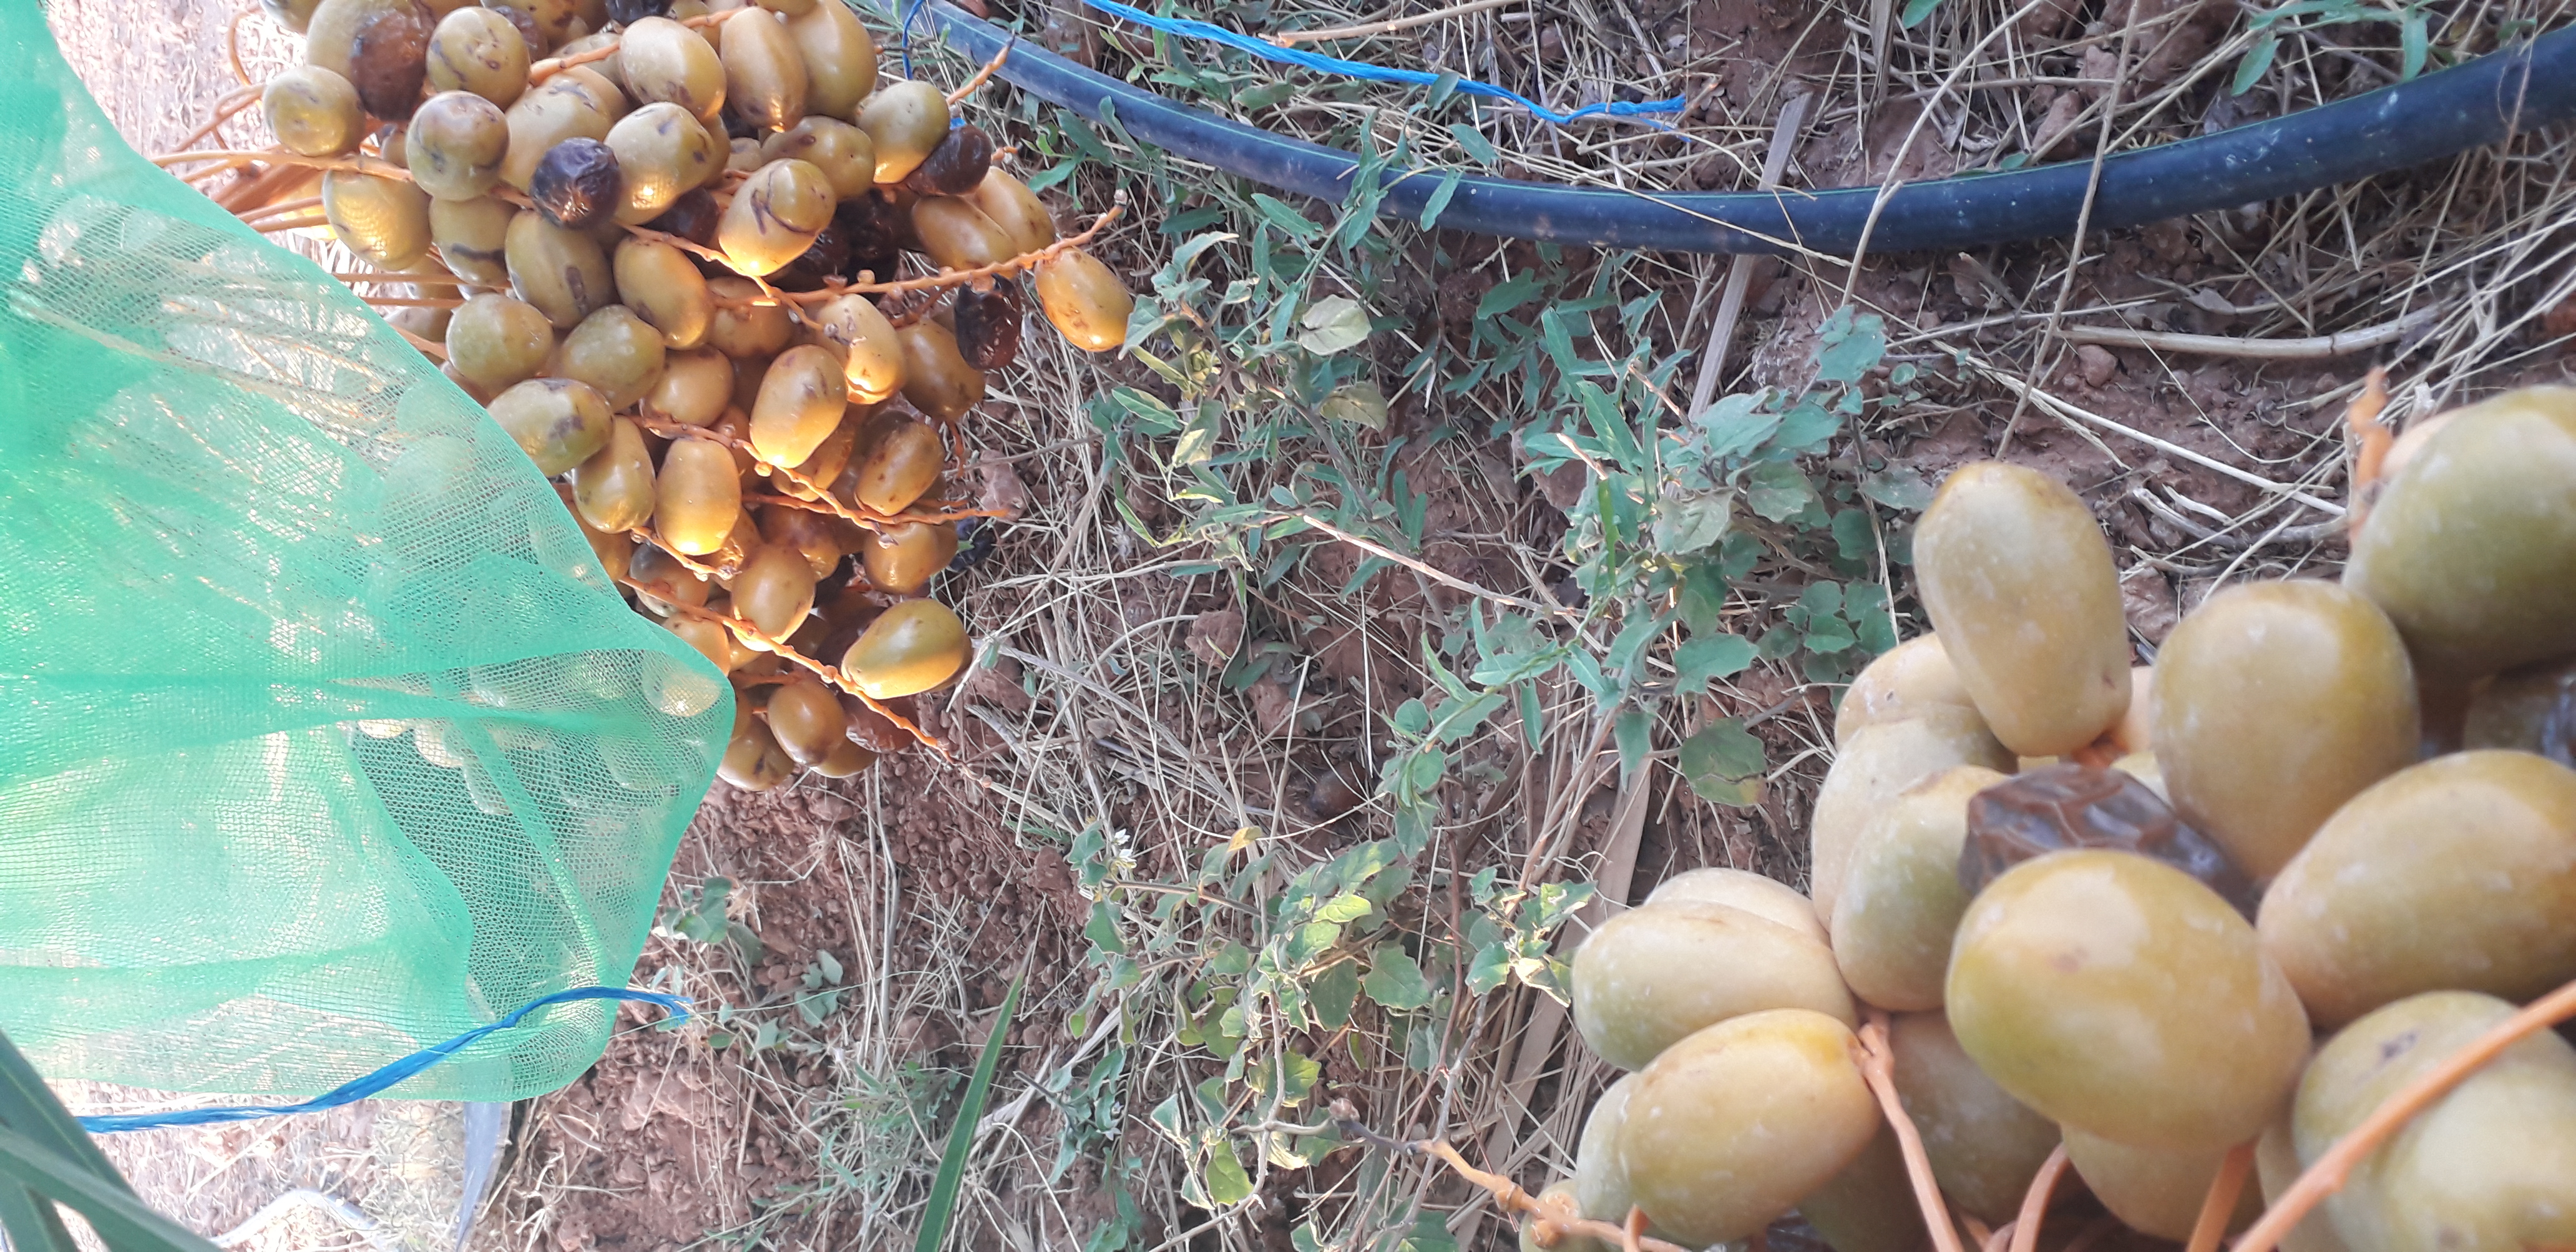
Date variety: Boufagous